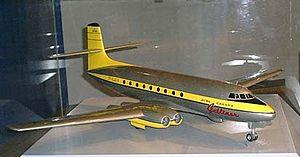
L'Avro C102 Jetliner est un prototype canadien d'avion de ligne moyen-courrier à réaction construit par Avro Canada en 1949. Le long-courrier à réaction de Havilland Comet britannique l'ayant devancé pour son premier vol de seulement 13 jours, il est devenu de facto le second avion de ligne à réaction au monde. Le nom Jetliner était très accrocheur et pendant de nombreuses années tous les avions de ligne à réaction étaient surnommés ainsi dans la langue anglaise. Cet appareil convenait parfaitement pour les routes très fréquentées de la côte est américaine, il intéressait beaucoup de compagnies aériennes notamment Howard Hughes qui a même offert de démarrer la production sous licence. Cependant les délais d'Avro Canada dans le projet d'intercepteur Avro CF-100 et le manque d'intérêt du gouvernement canadien pour le projet ont mené à l'arrêt du projet en 1951 et à la destruction du prototype.